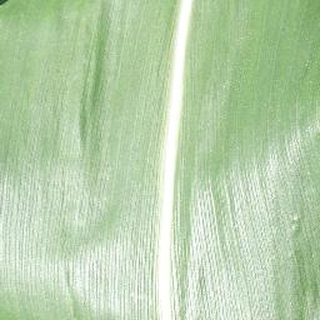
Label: healthy_corn